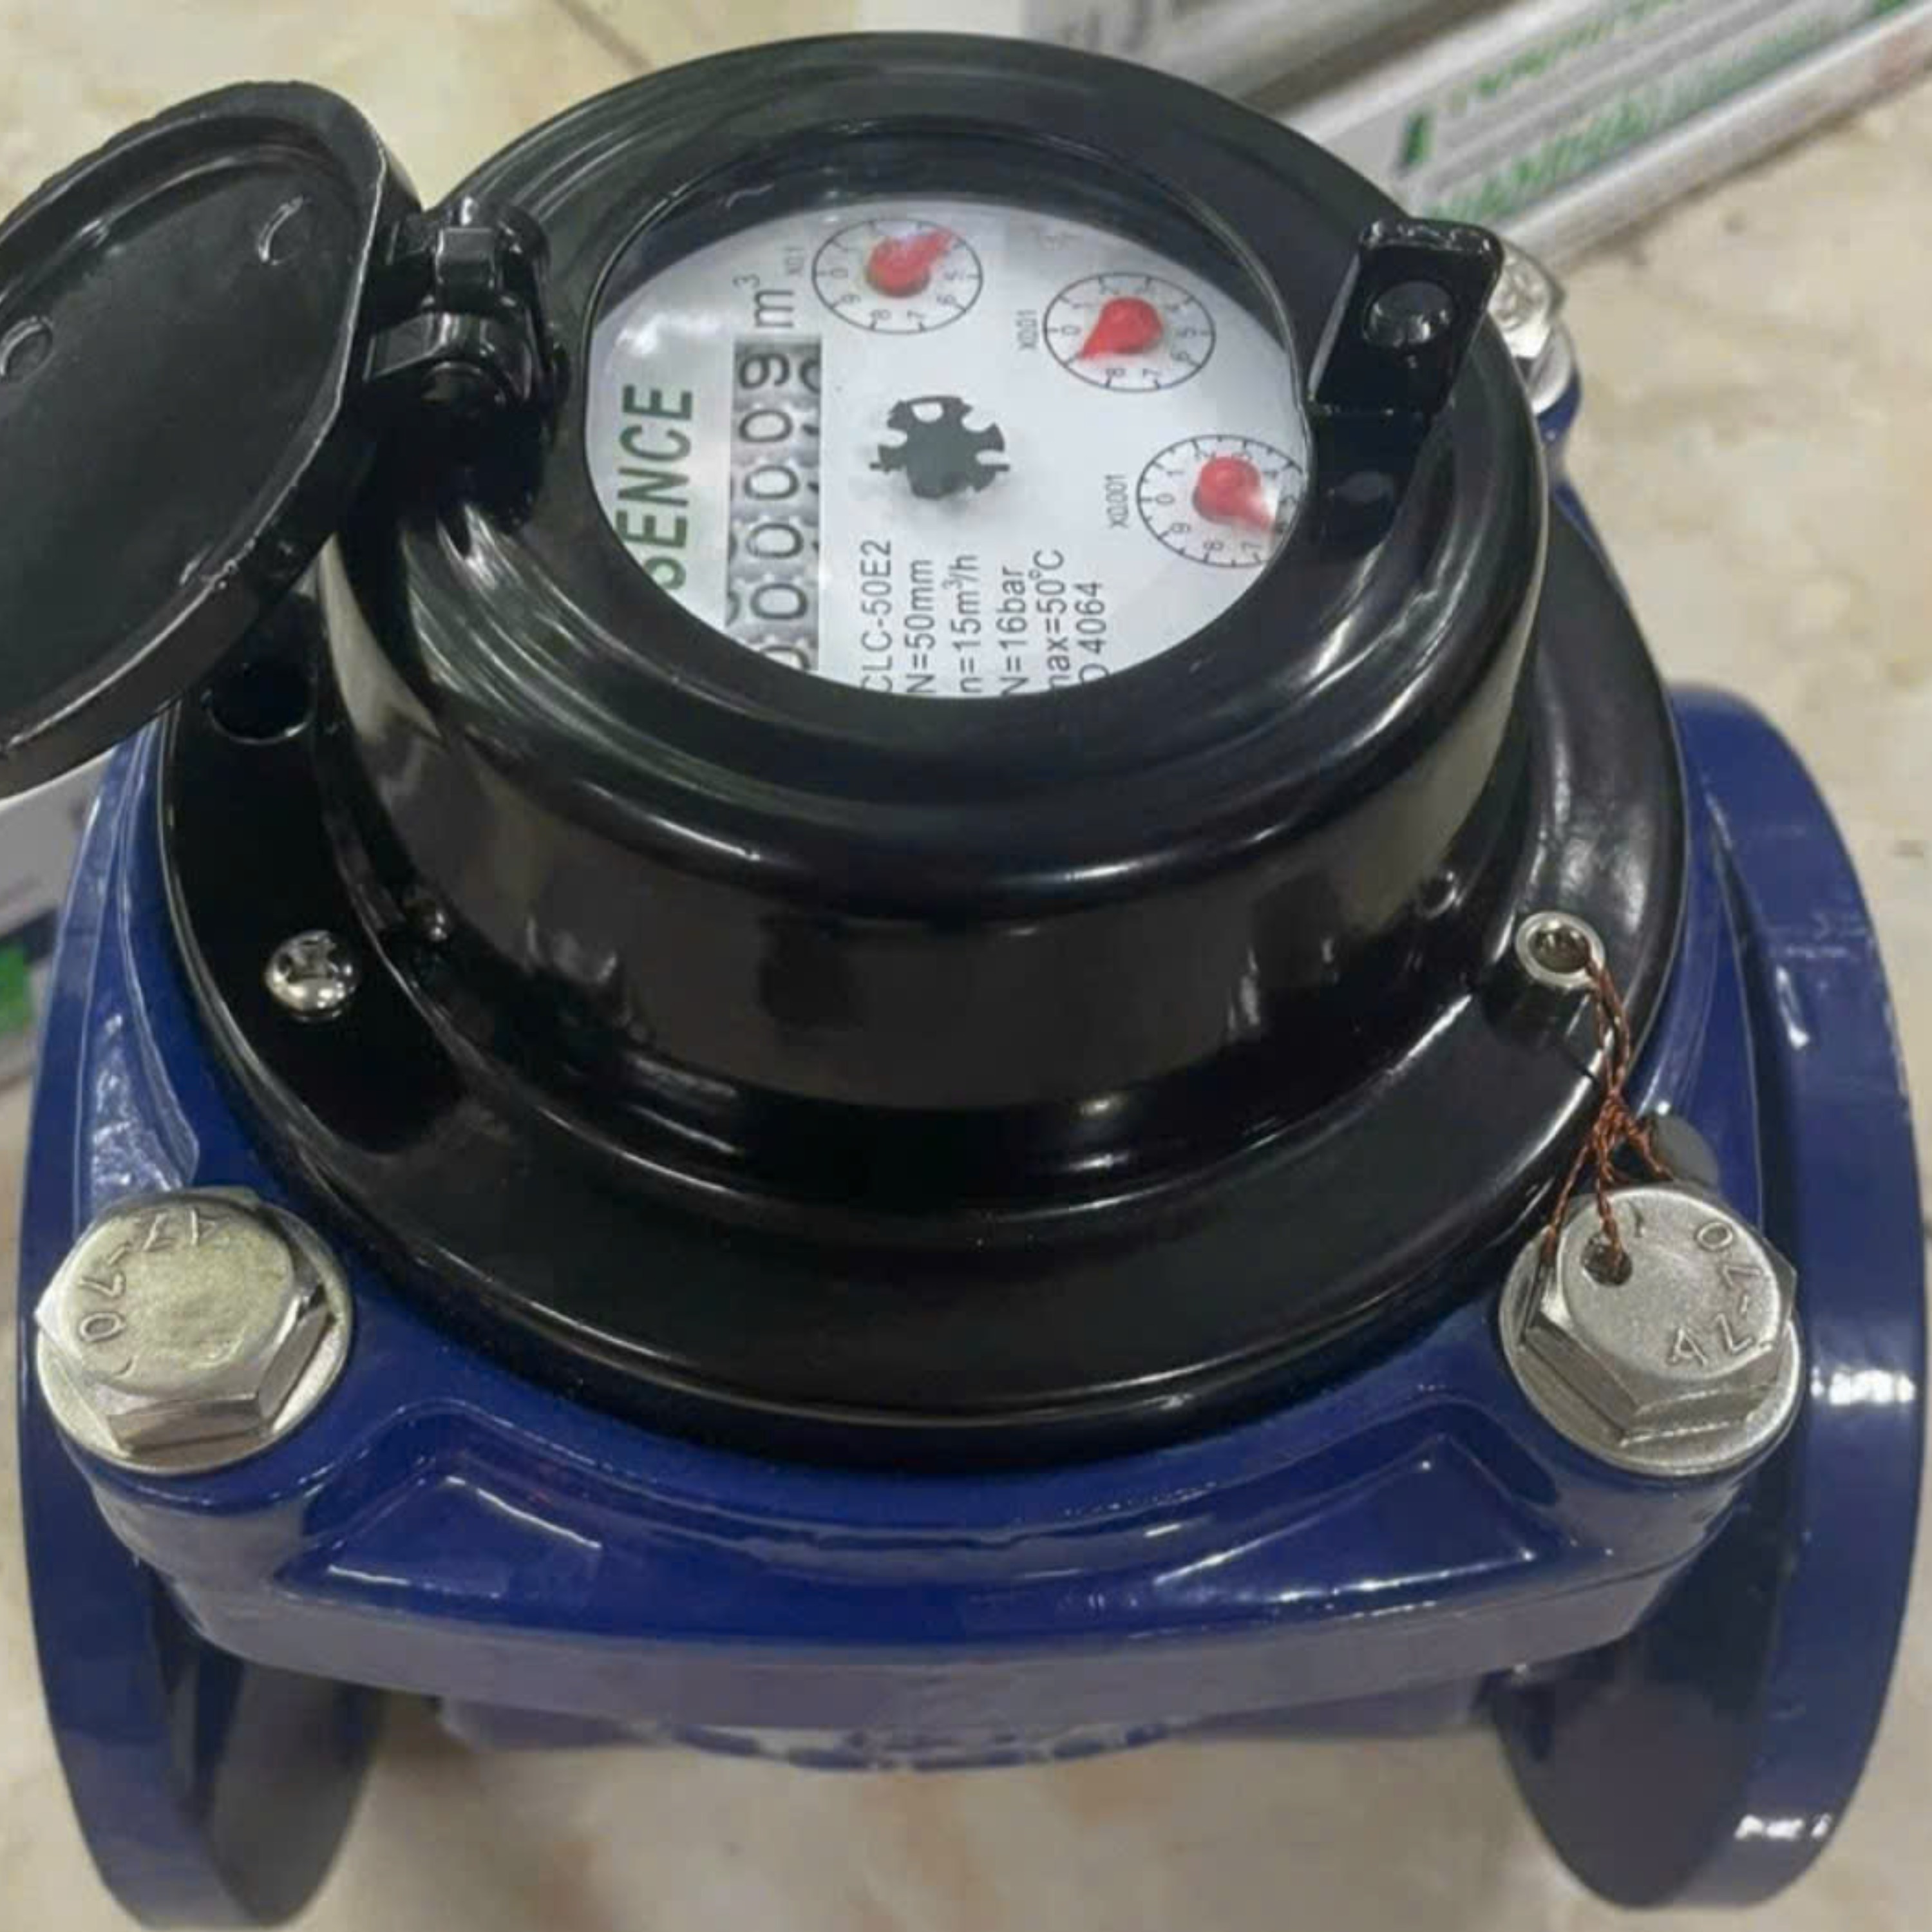
valve, machine, plastic, lid